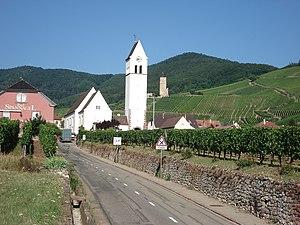
Katzenthal, Haut-Rhin, Alsace, France. Au second plan, à droite du clocher, château ruiné du Wineck. Au sommet de la montagne à droite, statue du Christ sur le Galtz.